Question: Please indicate a possible affordance area of hold_knife that can be used for holding
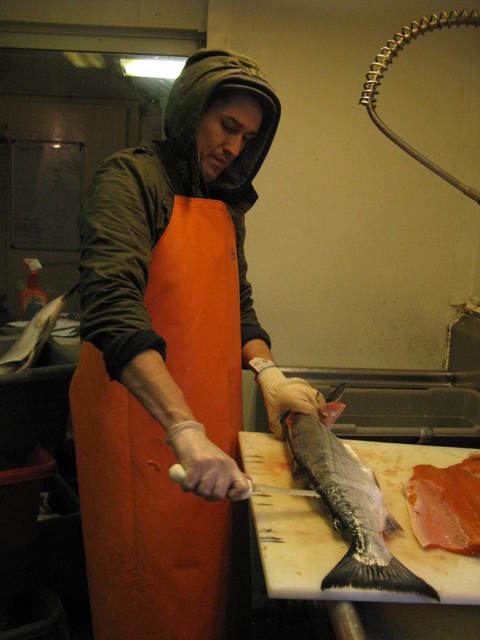
Answer: [163.803, 460.9, 255.924, 496.657]